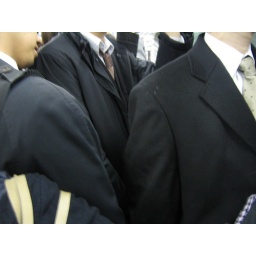
Everyone is in black suits and ties, swaying in one mass as the train moves. It is pretty silent.